Turner House (Little Rock, Arkansas)

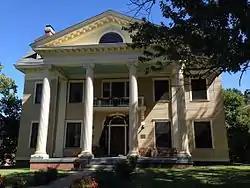

The Turner House, also known as the Turner-Fulk House, is a historic house at 1701 Center Street in Little Rock, Arkansas. It is a two-story wood-frame structure, with a gabled roof, clapboarded exterior, and brick foundation. Its most prominent feature is a massive two-story temple portico, with a fully pedimented and modillioned gabled pediment supported by fluted Ionic columns. The main entry is framed by sidelight windows and an elliptical fanlight, and there is a shallow but wide balcony above. The house was built in 1904–05 to a design by noted Arkansas architect Charles L. Thompson.